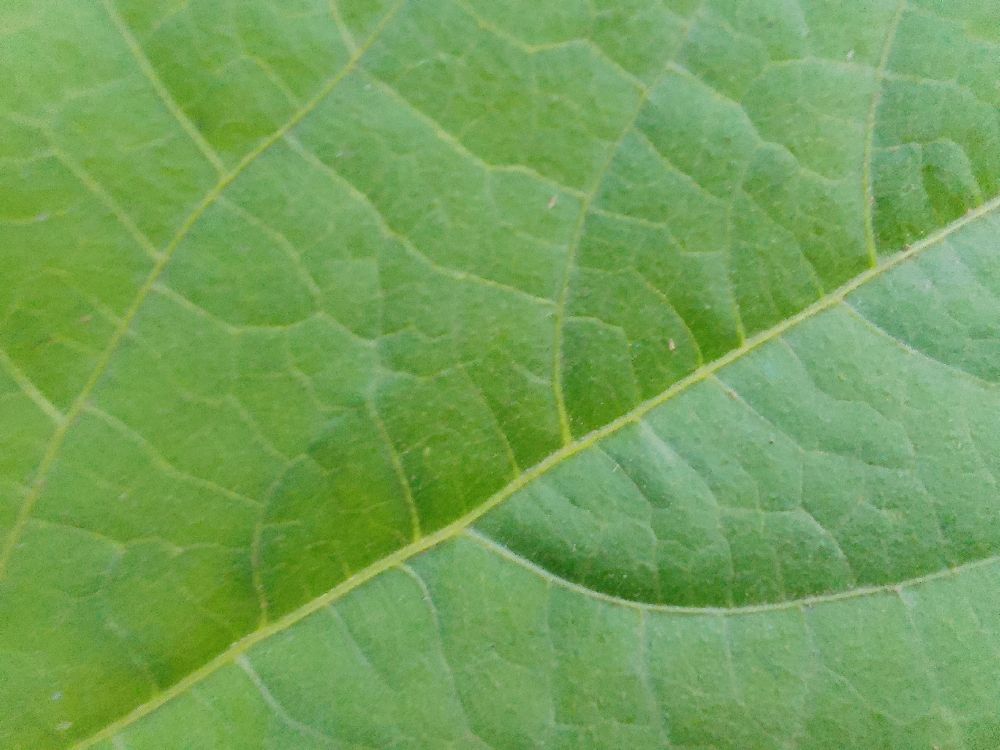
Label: healthy